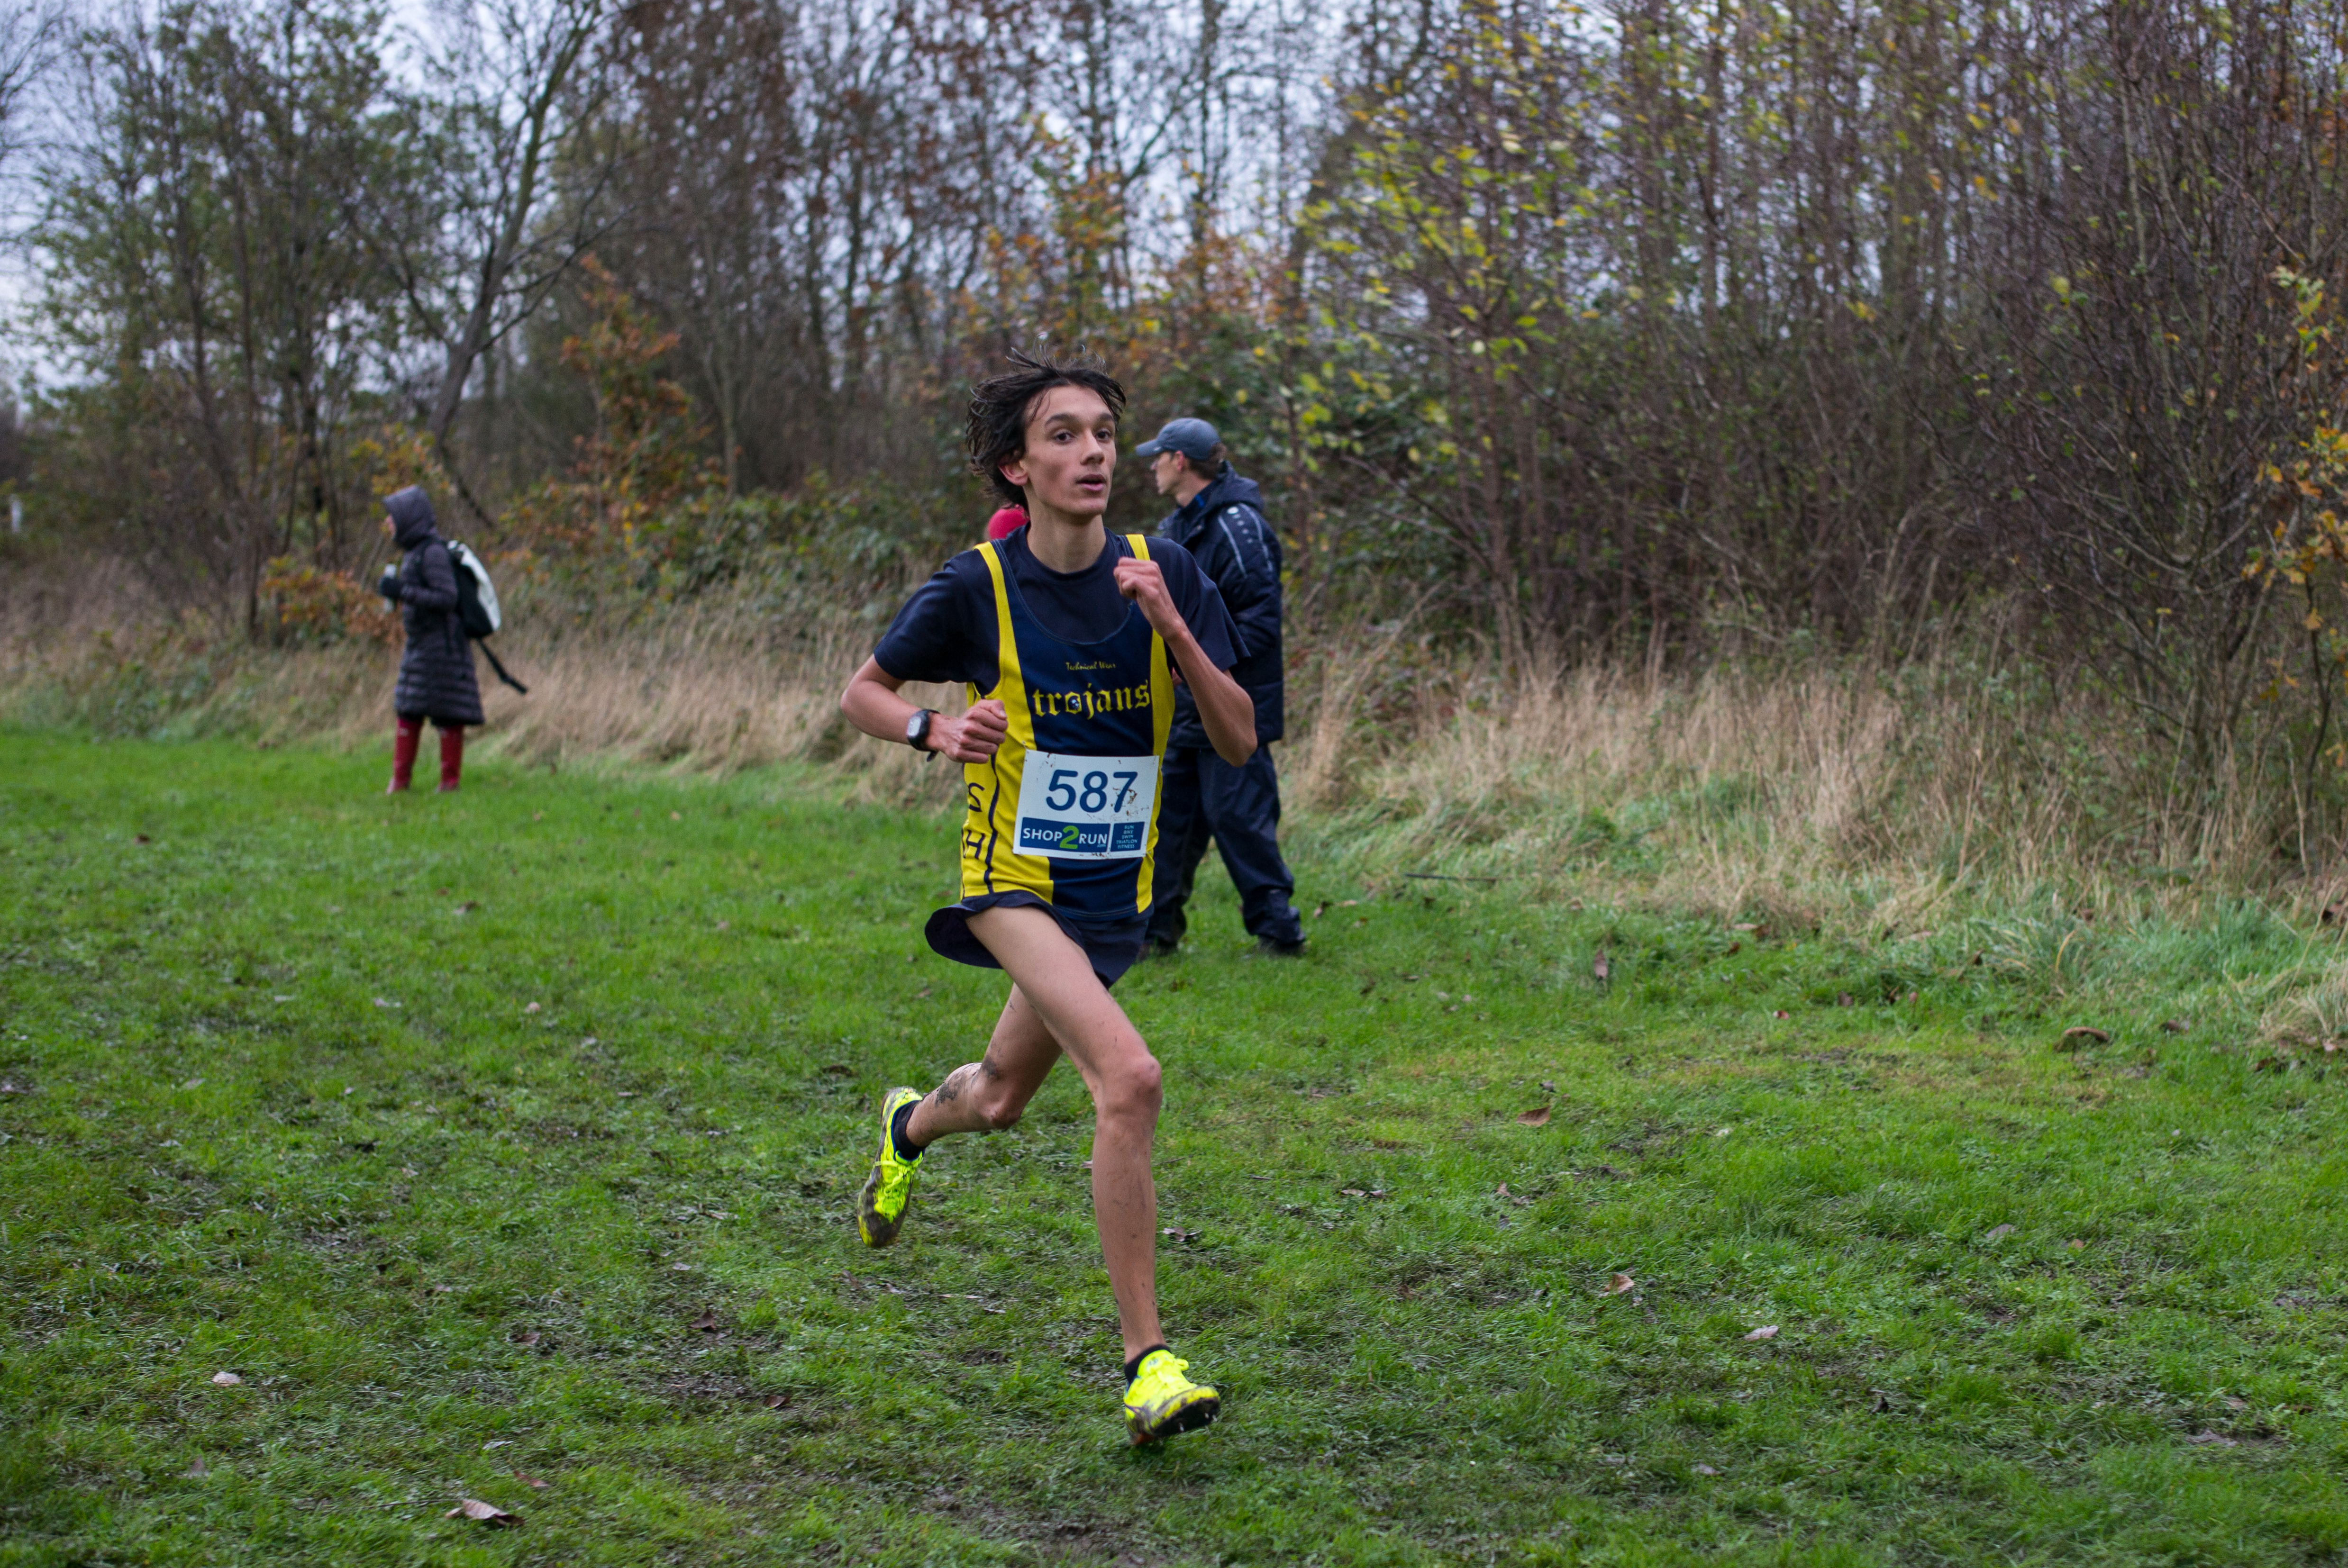
person, trail, running, recreation, jogging, race, sports, endurance, athletics, mountain biking, physical exercise, outdoor recreation, human action, endurance sports, ultramarathon, duathlon, long distance running, cross country running, cross country cycling